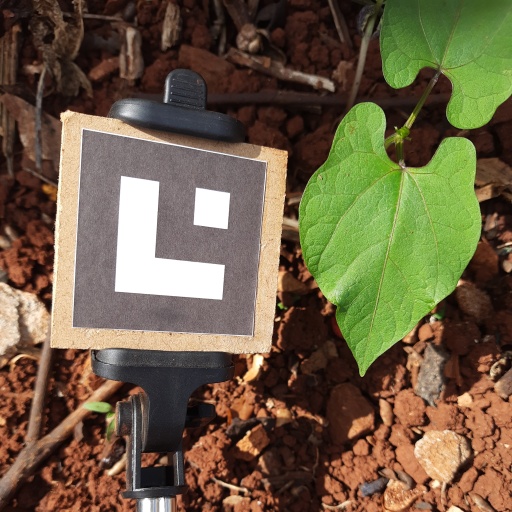
Observations: wavy surface, no eating holes, under sunlight